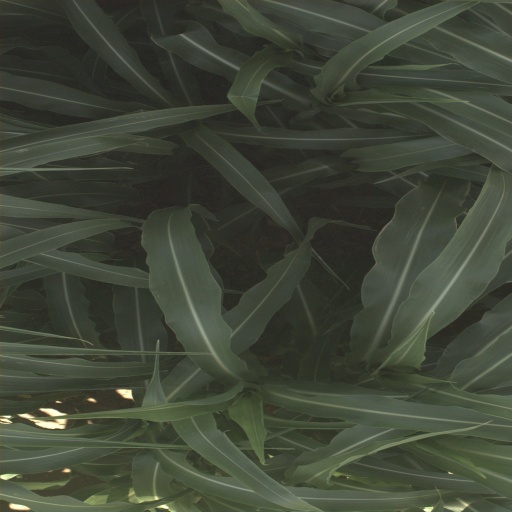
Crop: sorghum